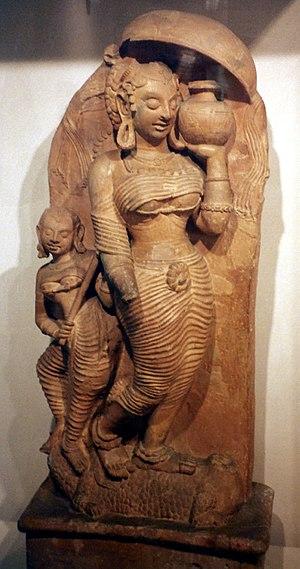
L'art Gupta est l'art de l'Empire Gupta, qui régnait sur la majeure partie du Nord de l'Inde, avec son apogée entre environ 300 et 480, survivant sous une forme très réduite jusqu'à 550. La période Gupta est généralement considérée comme la période classique et un âge d'or de l'art en Inde du Nord pour tous les principaux groupes religieux. Bien que la peinture soit évidemment répandue, les œuvres qui subsistent sont principalement des sculptures religieuses. La période a vu l'émergence des icônes divines de pierre sculptée dans l'art hindou, tandis que la production des figures de Bouddha et de Jain tirthankara a continué de croître, ces dernières souvent à très grande échelle. Le centre principal traditionnel de la sculpture était Mathura, qui a continué à prospérer, tandisque l'art du Gandhara, le centre de l'art gréco-bouddhiste juste au-delà de la frontière nord du territoire de Gupta, continuait d'exercer une influence. D'autres centres ont vu le jour au cours de la période, notamment à Sarnath. Mathura et Sarnath ont exporté la sculpture vers d'autres parties du nord de l'Inde.